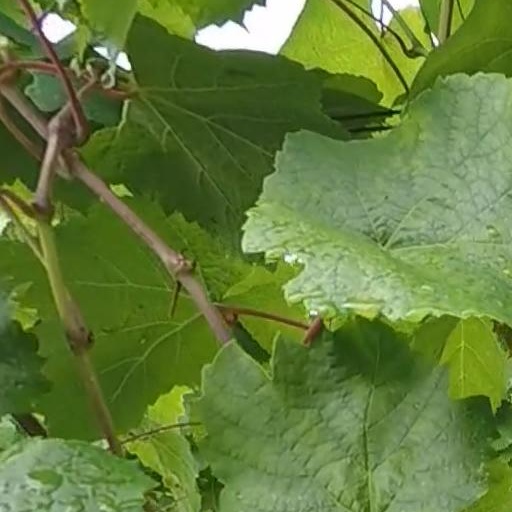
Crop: grape